Holden Monaro

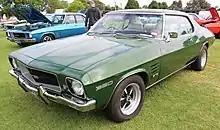
1971–1974 Holden Monaro GTS 350 coupe (HQ)

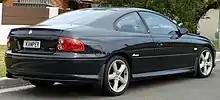
2001–2003 Holden Monaro (V2)(VX) CV8 coupe

Until 1973, the HQ Monaro GTS did not have any exterior graphics and the L48 Chevy V8 was a little less potent than in previous HT/HG versions rated at at 4,800 rpm and of torque at 3,200 rpm, especially with the optional Turbo-hydramatic 400, 3-speed automatic transmission. This and the fact that the same 350 engine was also available as on option in the large Statesman luxury sedan, probably contributed to a downgrade of the Monaro GTS range in muscular image terms, as did the replacement of the bigger coupés with the inline-six engine Holden Torana GTR XU-1 as the chosen GM car for Australian touring car racing. The introduction of bonnet and bootlid paint-outs in 1973 coincided with the release of the HQ Monaro GTS in four-door sedan configuration. It is generally considered that Holden created the bold contrasting paint-outs so the new Monaro GTS sedan would not be mistaken for the humble Kingswood sedan upon which it was based.